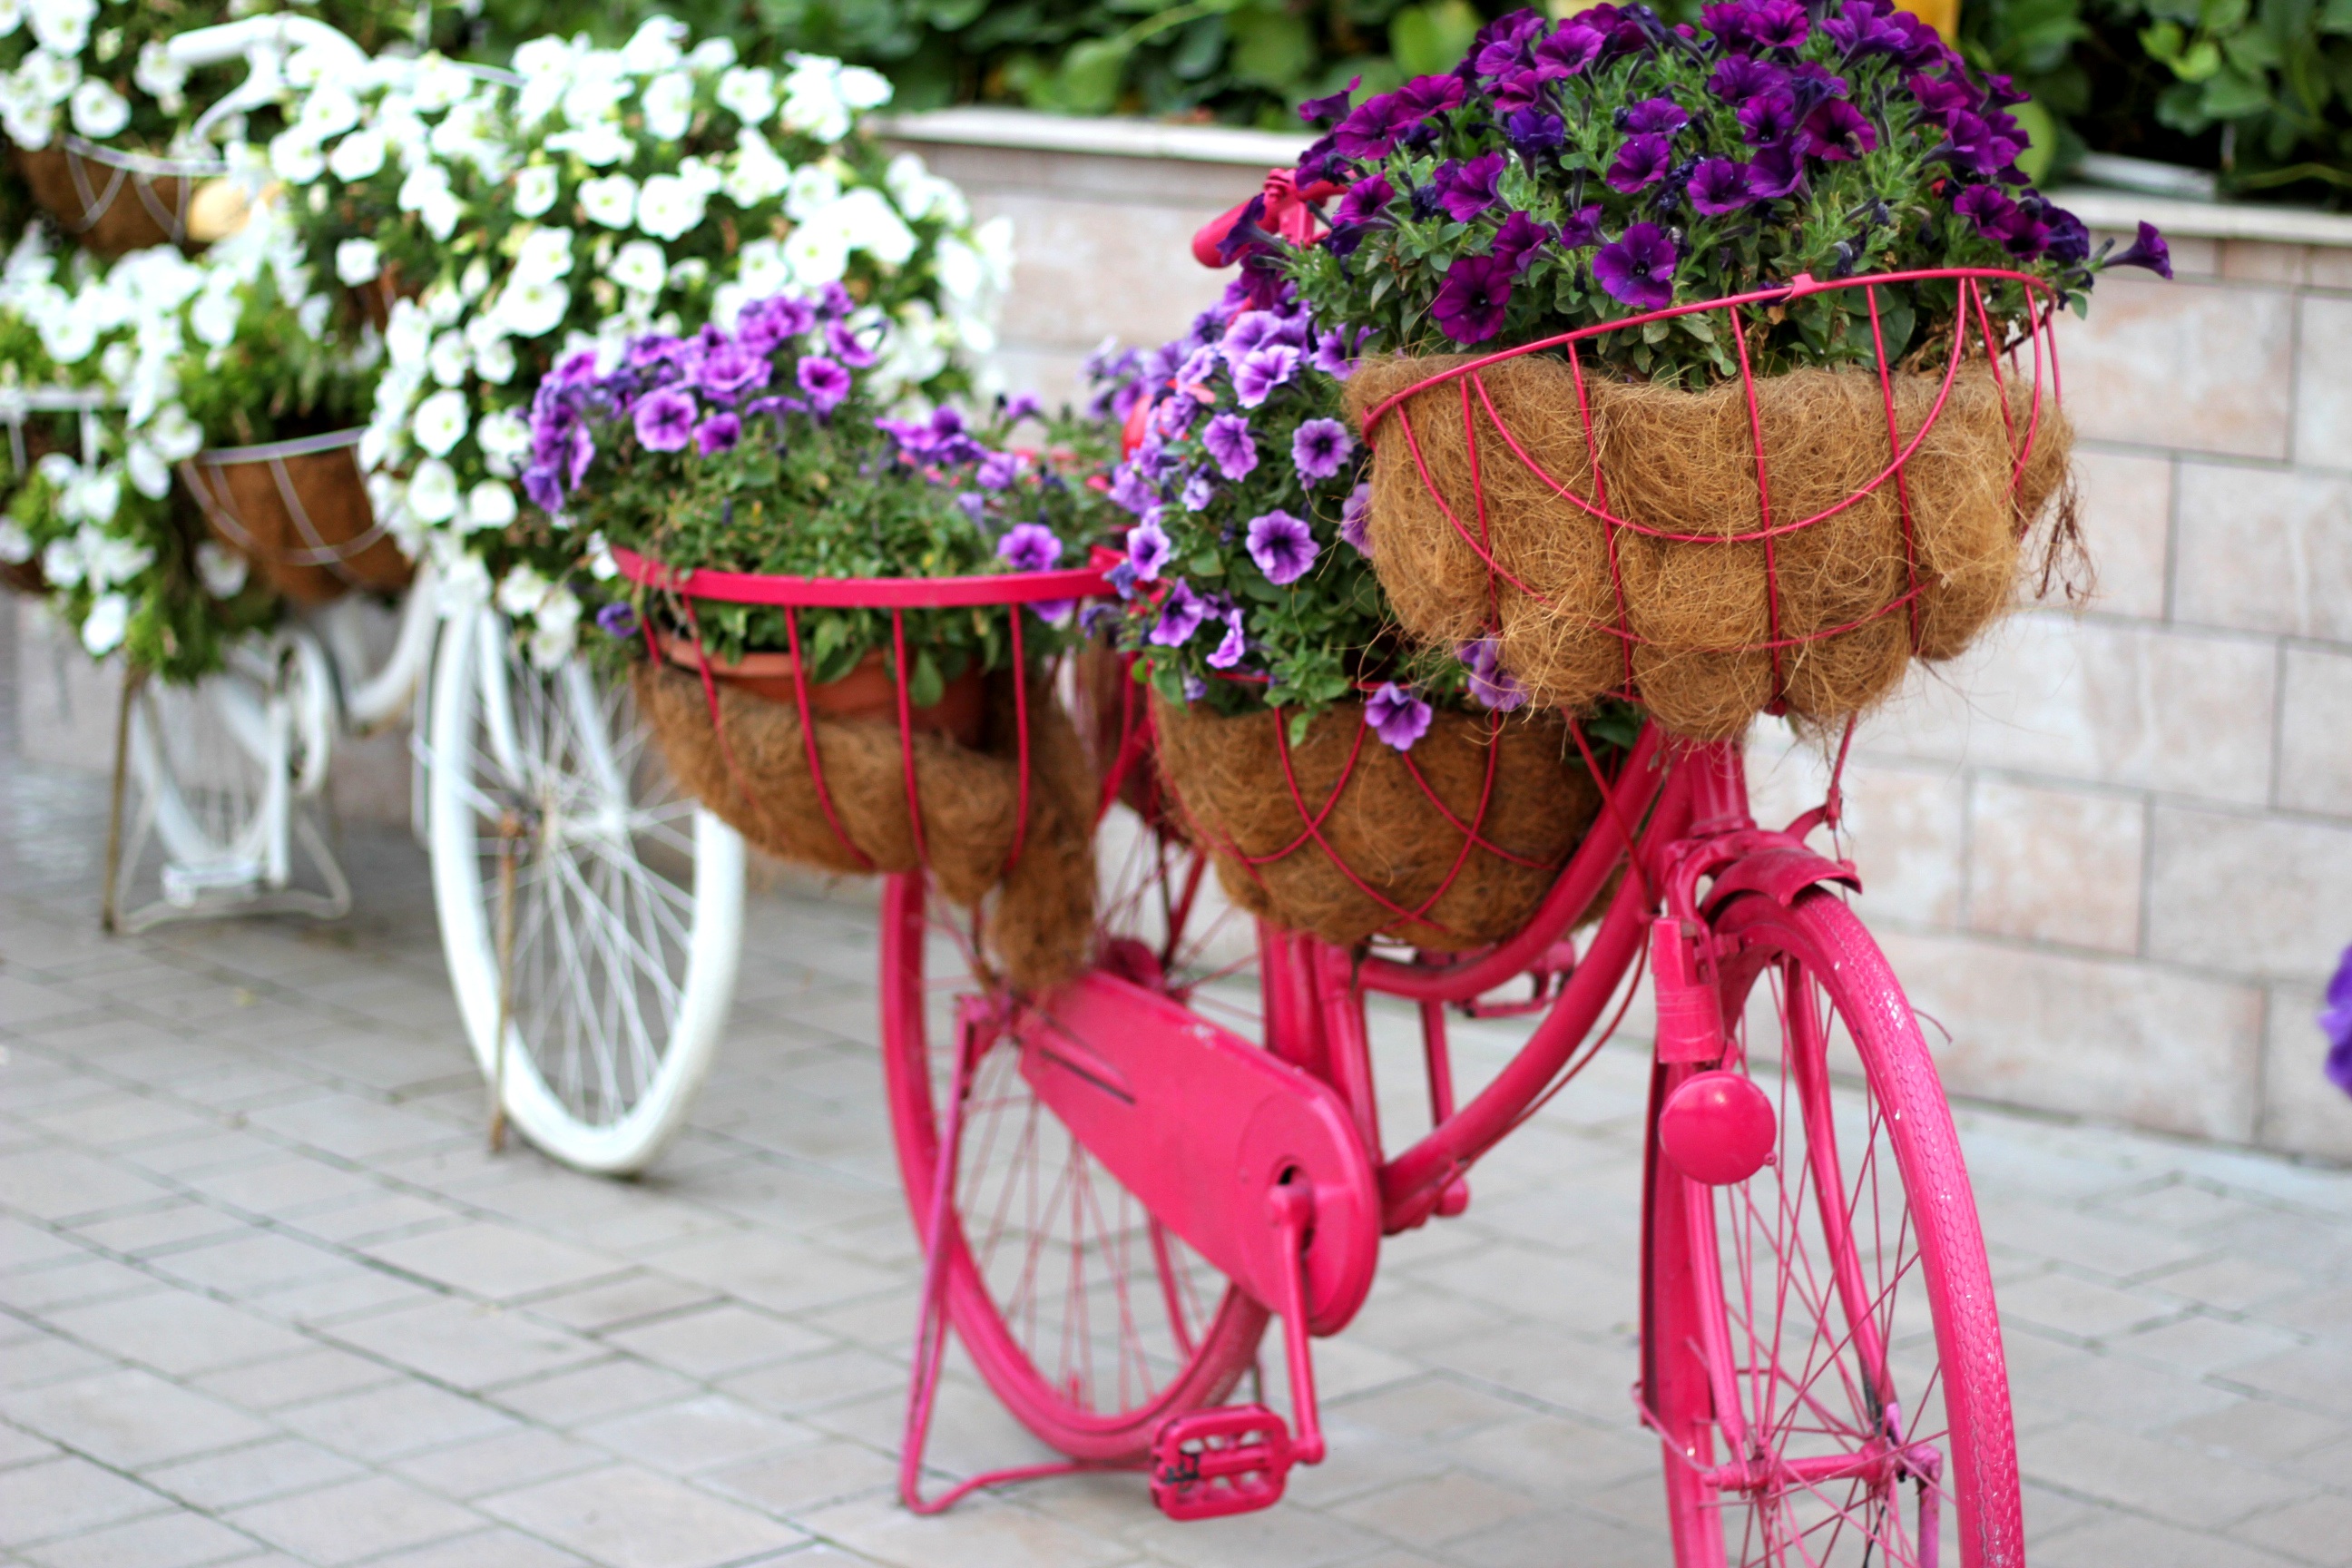
flower, bicycle, bike, floral, decoration, garden, pink, decor, design, decorative, uae, style, floristry, flower bouquet, floral design, dubai miracle garden, flower arranging, floral bike